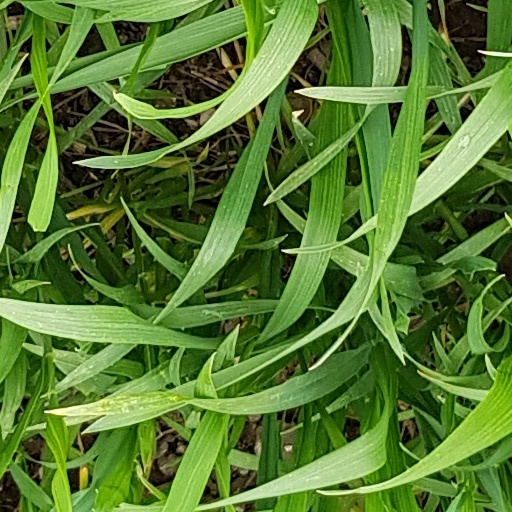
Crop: wheat